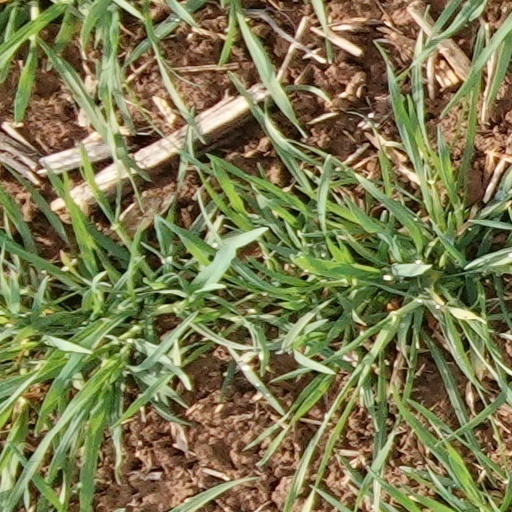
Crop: wheat